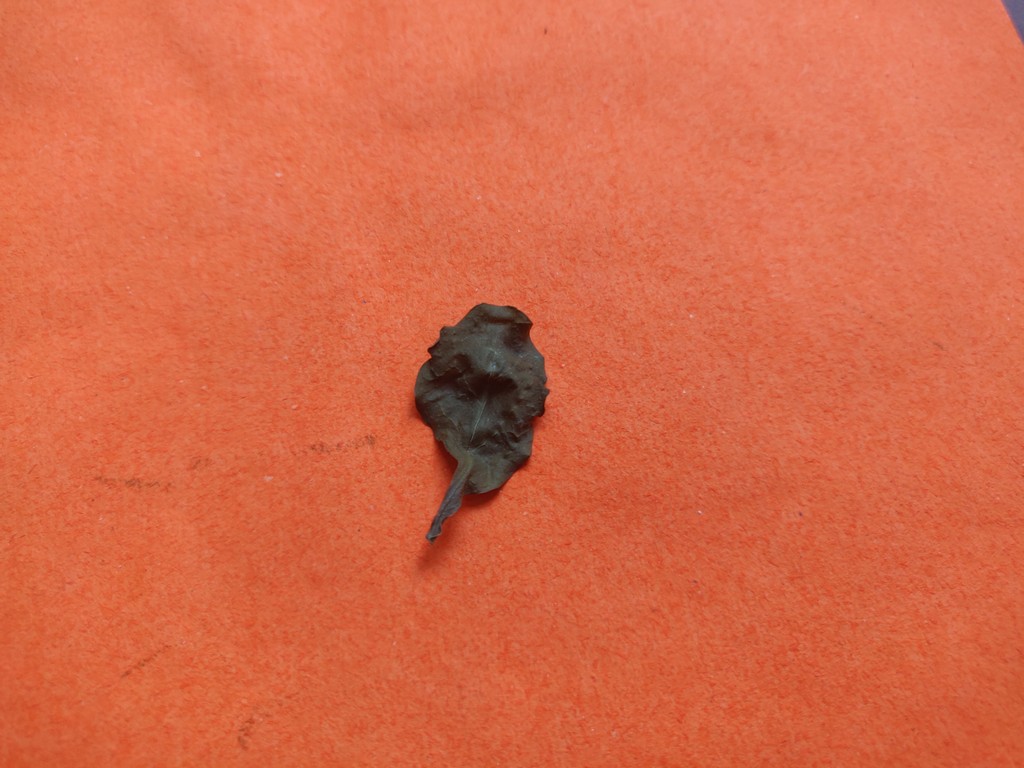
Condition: Dried
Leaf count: single
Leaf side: unknown